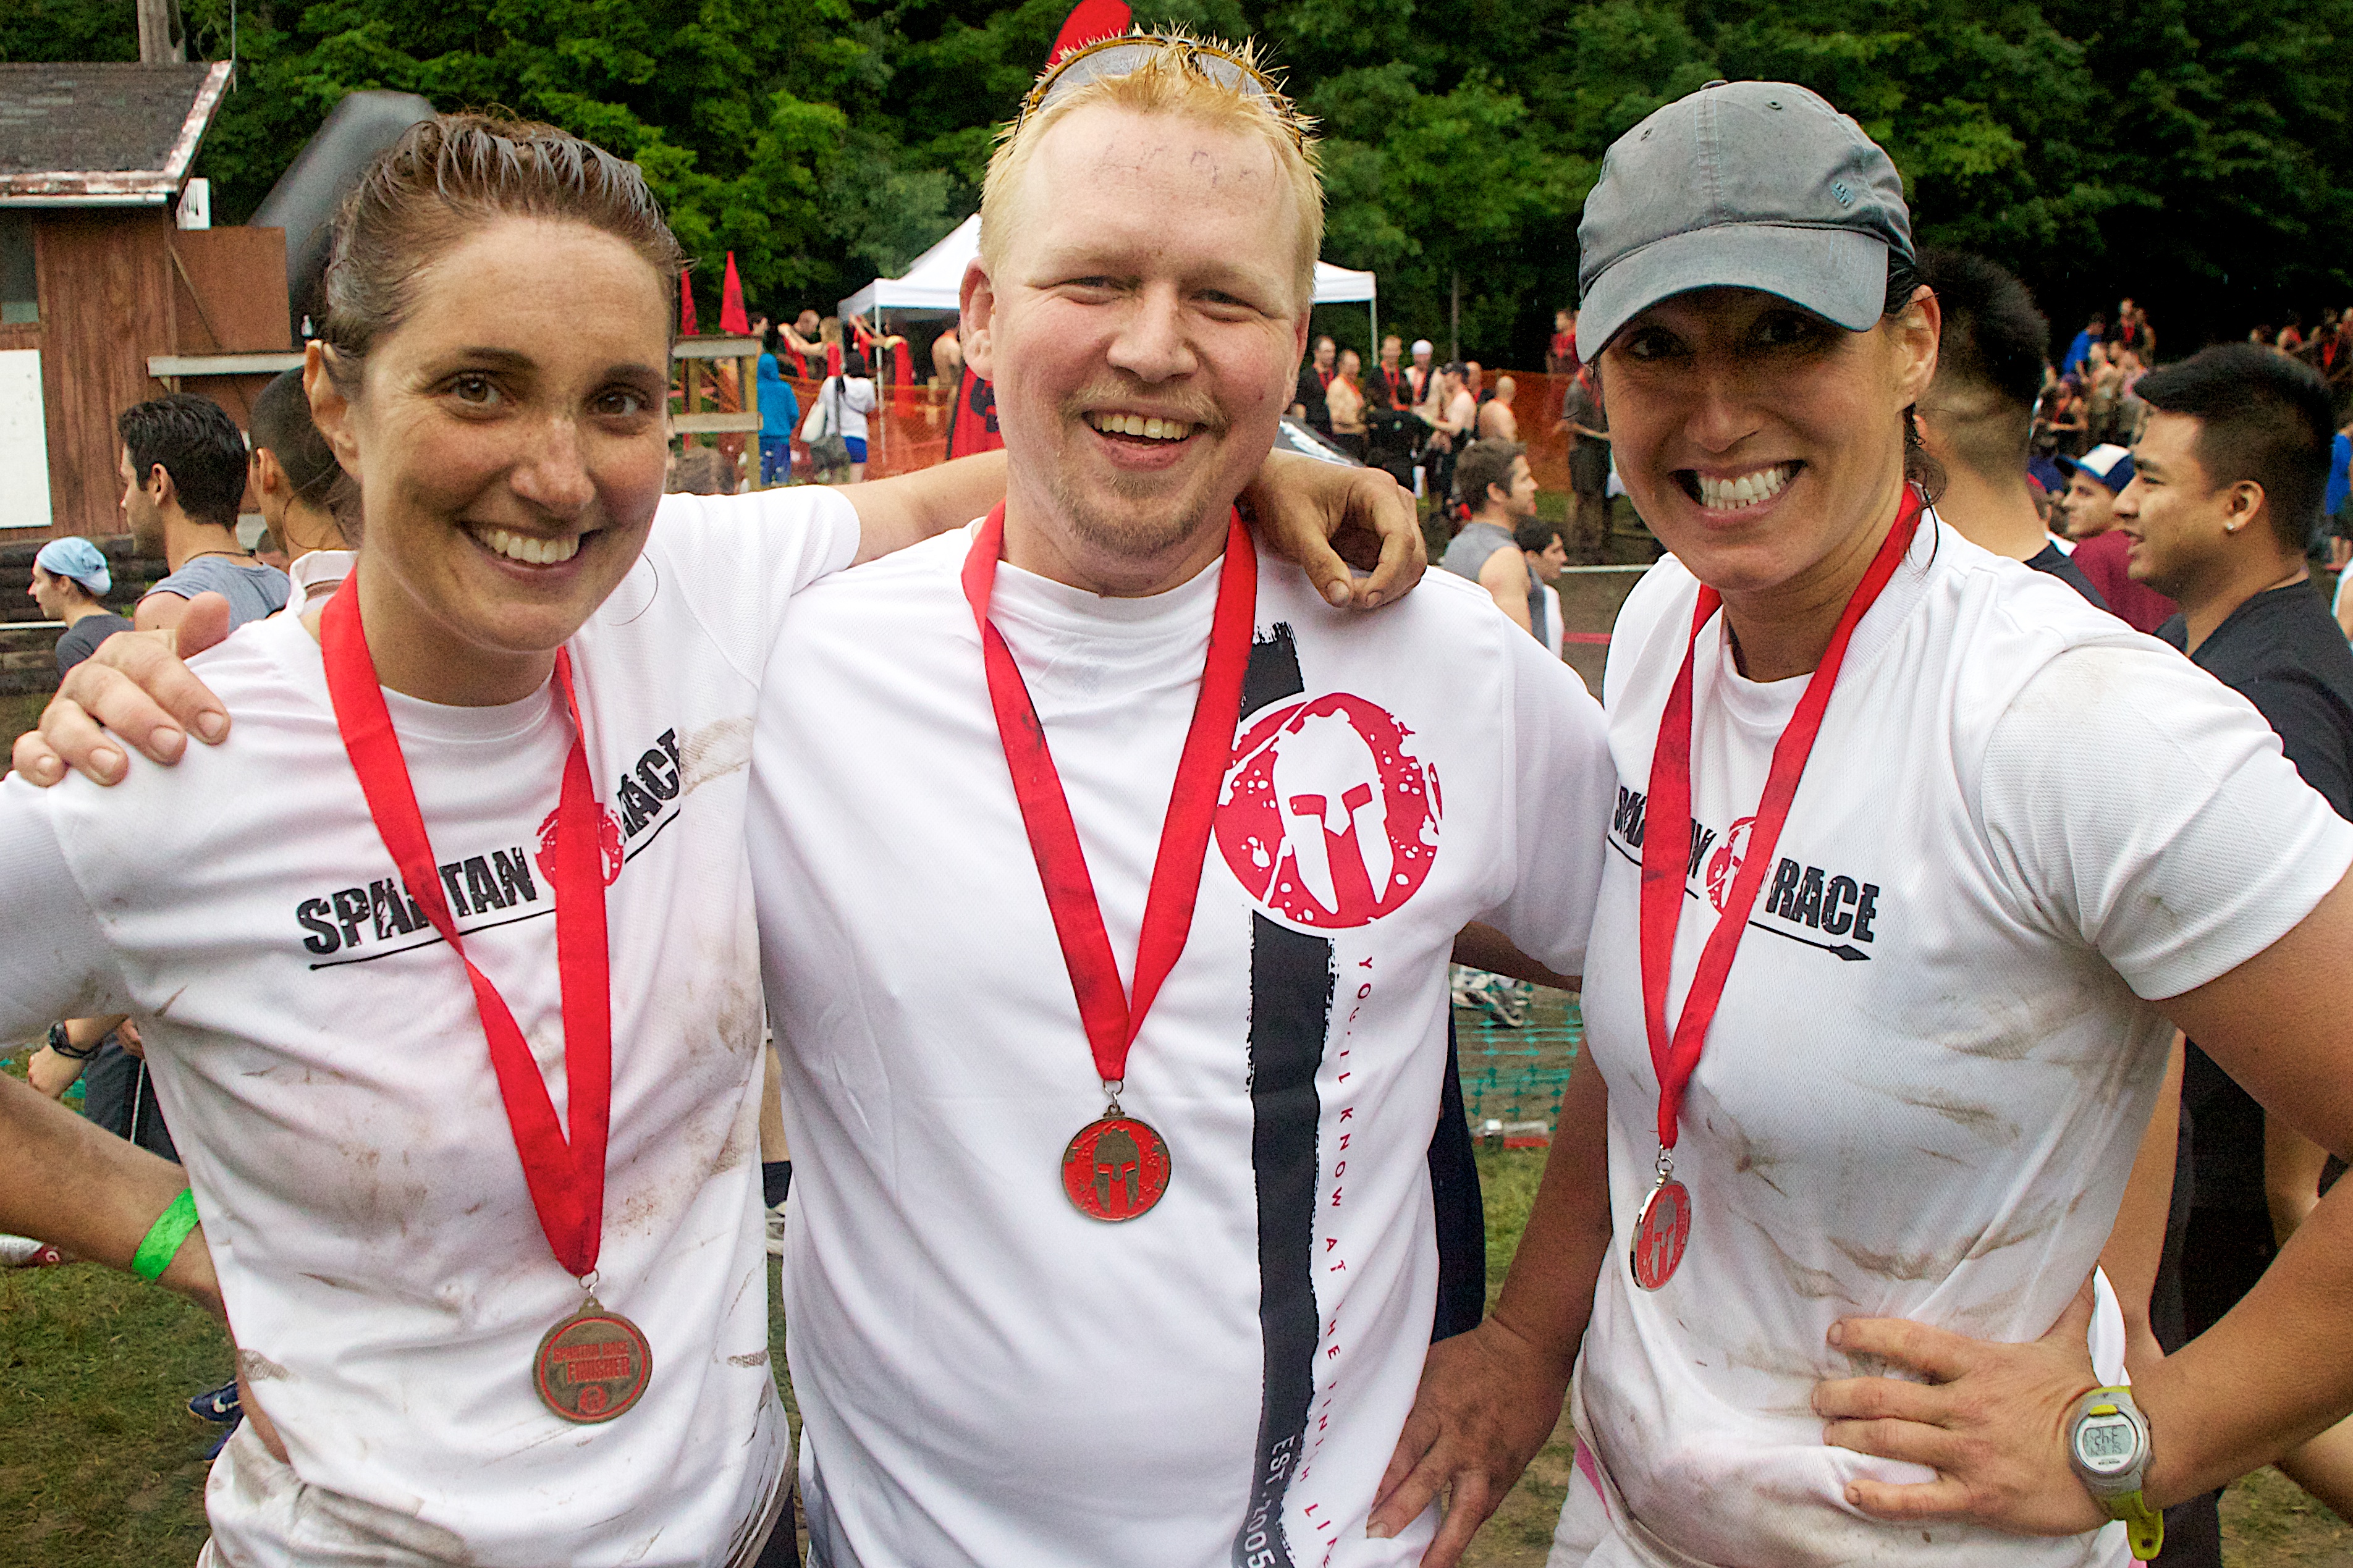
running, cycling, race, team, sports, endurance, spartanrace, athletics, bicycle racing, human action, endurance sports, long distance running